Abdulla Aripov

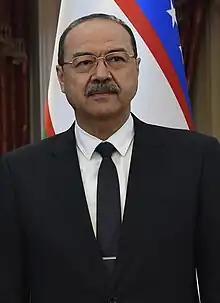
Aripov in 2021

Abdulla Nigmatovich Aripov (born 24 May 1962) is an Uzbek politician who serves as the prime minister of Uzbekistan, in office since 14 December 2016. Aripov is a member of the Uzbekistan Liberal Democratic Party. He was deputy prime minister from 2002 to 2012 and again in 2016.